Faisal Hashmi

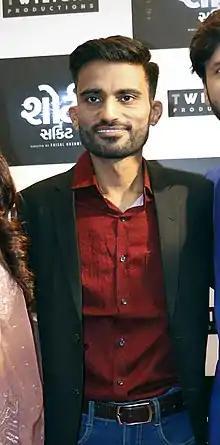
Faisal at the premiere of his film "Short Circuit" in 2019.

Faisal Hashmi is an Indian film director and screenwriter best known for pushing the boundaries of Gujarati cinema through innovative storytelling and cutting-edge technology. He made a remarkable debut with "Vitamin She", a romantic comedy that turned into a box-office sensation, running housefull for six straight weeks and becoming one of the biggest hits of 2017.